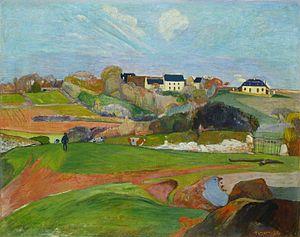
Pouldu est le nom donné à l'embouchure du fleuve côtier français de Bretagne la Laïta.